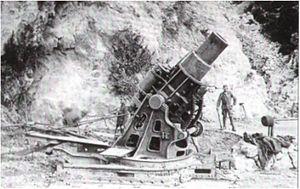
La place fortifiée de Verdun est une place forte centrée sur la ville de Verdun, dans l'Est de la France. Appelée camp retranché de Verdun à partir de la fin du XIXᵉ siècle, elle prend en août 1915 le nom de région fortifiée de Verdun, en englobant les forts du rideau des Hauts de Meuse.